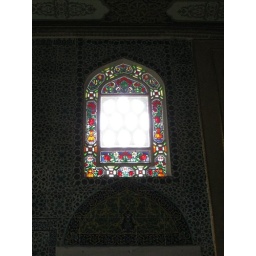
A stained glass window in the Circumcision Room